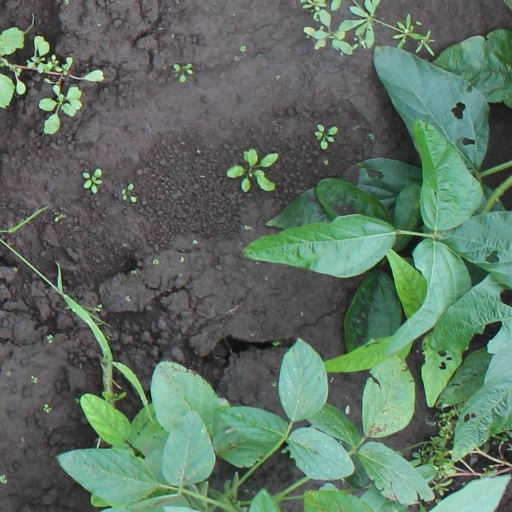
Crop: soybean